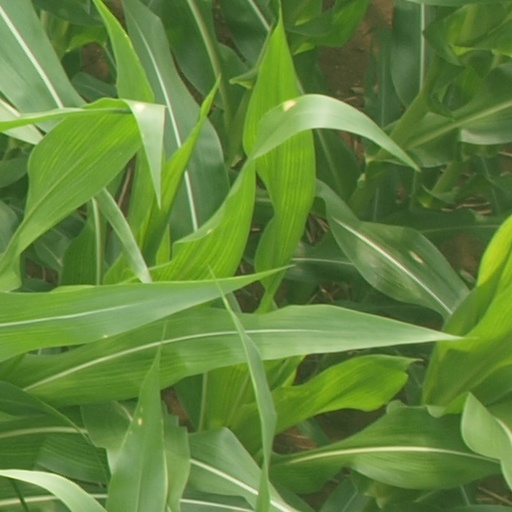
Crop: maize; corn